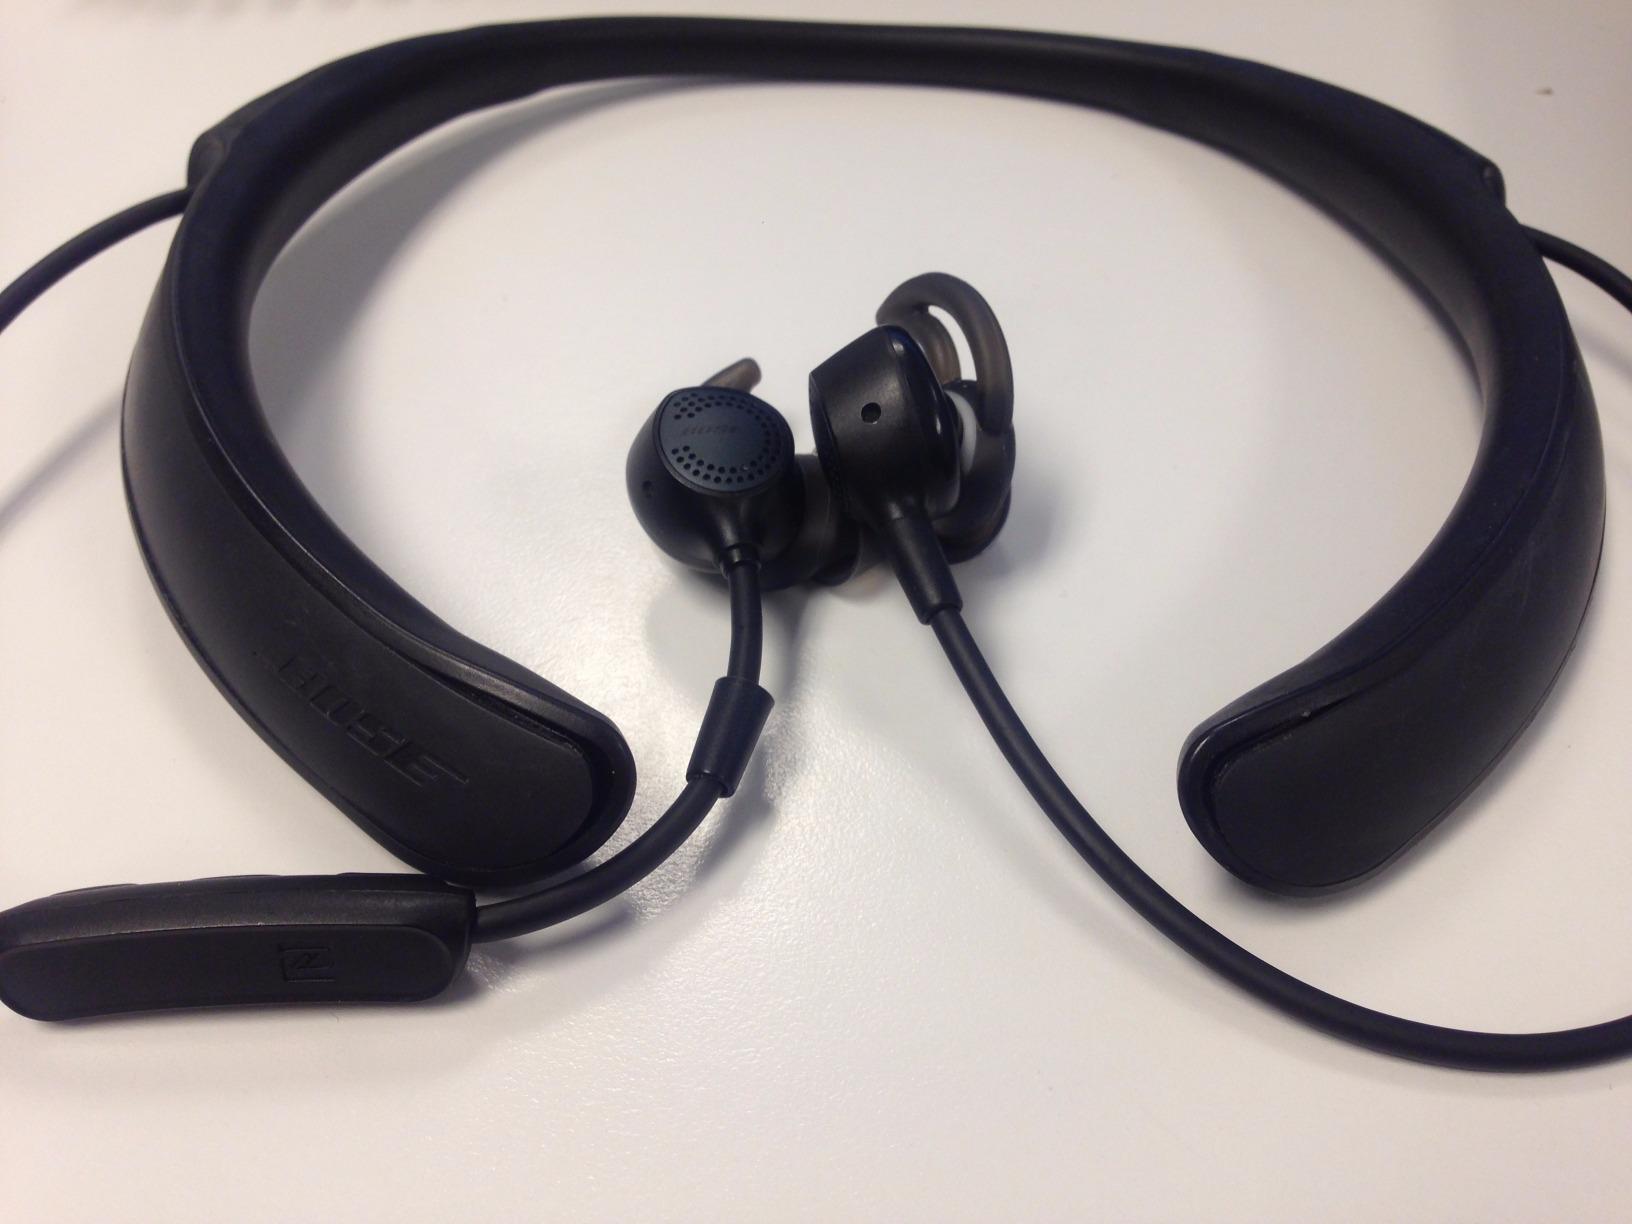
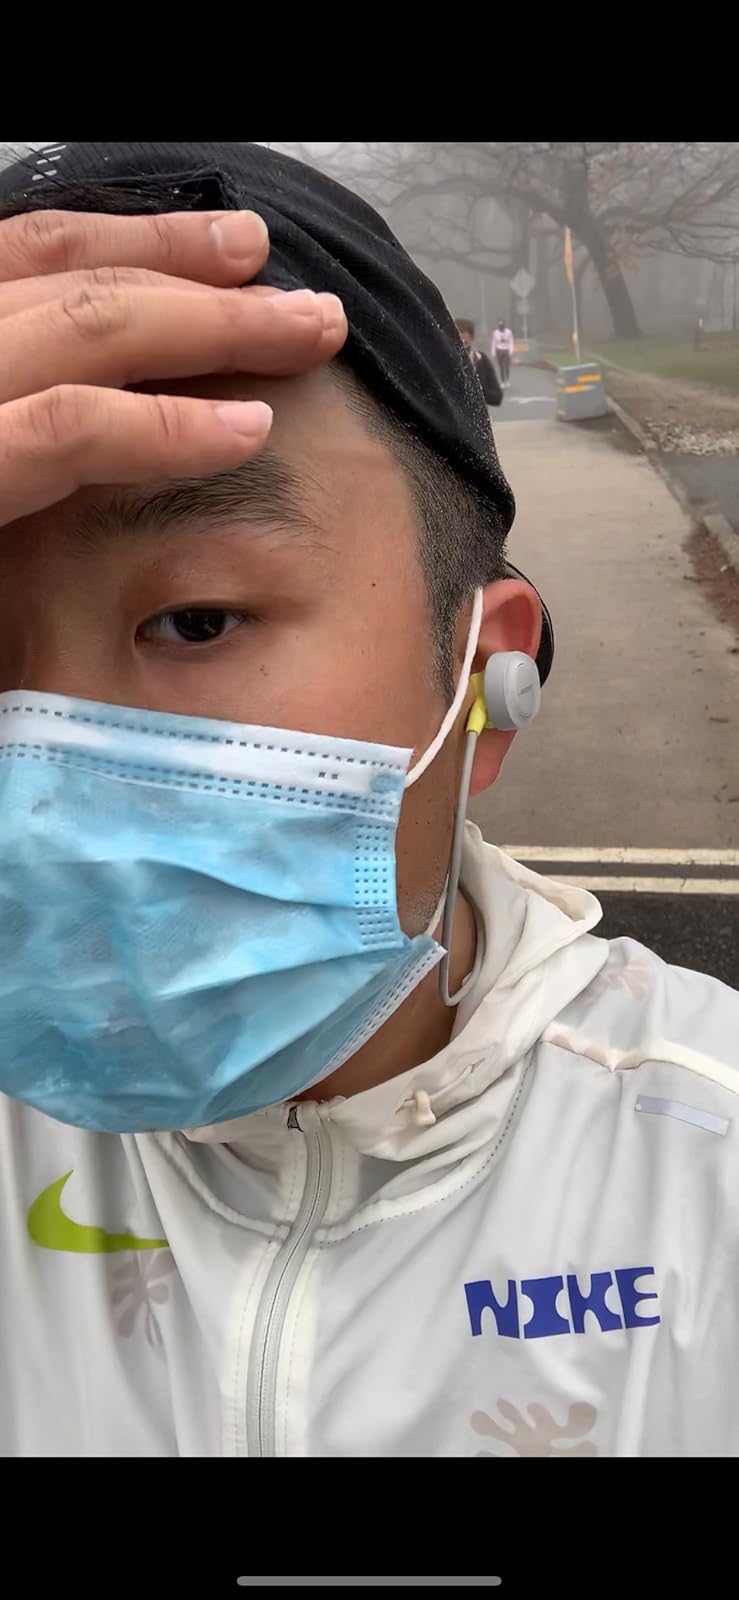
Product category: headphones
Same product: no